Latakia Governorate

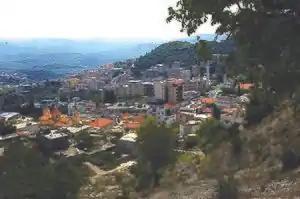
The town of Kessab

The Latakia Governorate comprises about half of Syria's Mediterranean coastline. The western part of the governorate consists mainly of coastal plains, with the inland eastern parts being mountainous, with the Syrian Coastal Mountain Range (Nusayriyah Mountains) running north to south. Its highest peak, Nabi Yunis, is 1,562 meters (5,125 ft) tall with the average elevation only about 1,200 meters. The western areas of the governorate catch moisture-laden winds from the Mediterranean Sea and are thus more fertile and more heavily populated than the eastern slopes.